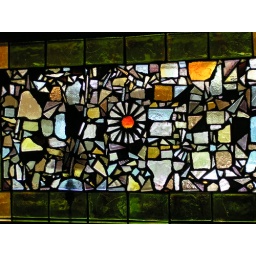
stained glass window in sunroom